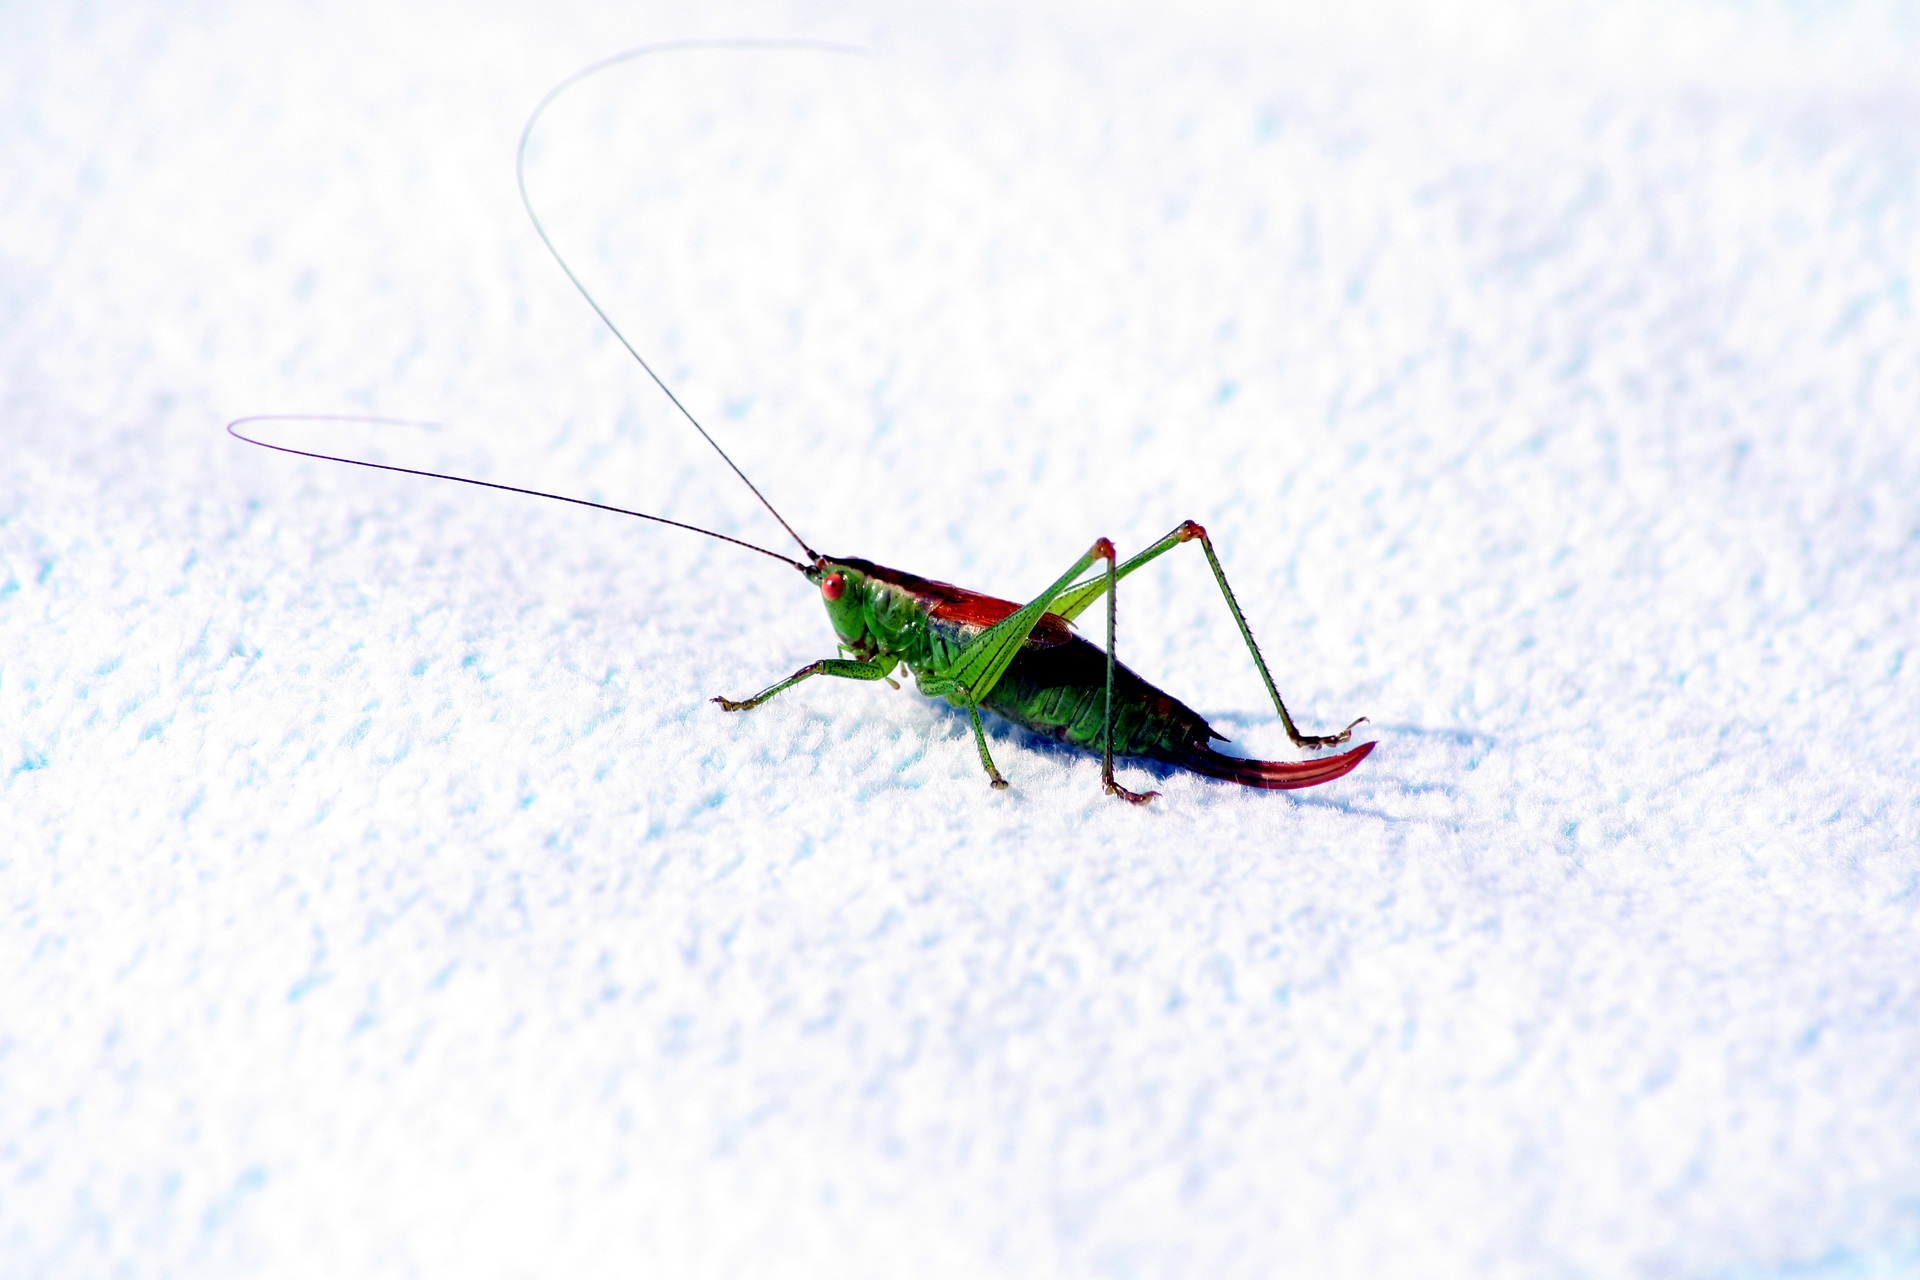
nature, wing, animal, insect, invertebrate, grasshopper, macro photography